Vida Ghahremani

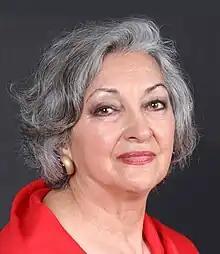

Vida Ghahremani (12 June 1936 – 1 June 2018) was an Iranian-born American film and stage actress, writer, and educator.